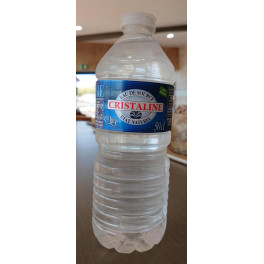
Waste category: plastic